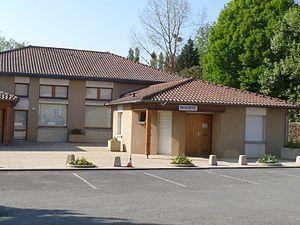
Mairie de Suris, Charente, France
Suris est une commune du Sud-Ouest de la France, située dans le département de la Charente. Depuis le 1ᵉʳ janvier 2019, elle est une commune déléguée de Terres-de-Haute-Charente.